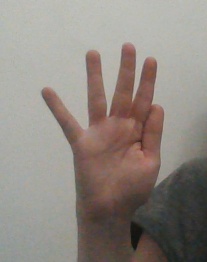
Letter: sheen